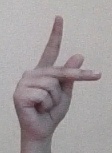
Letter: dha